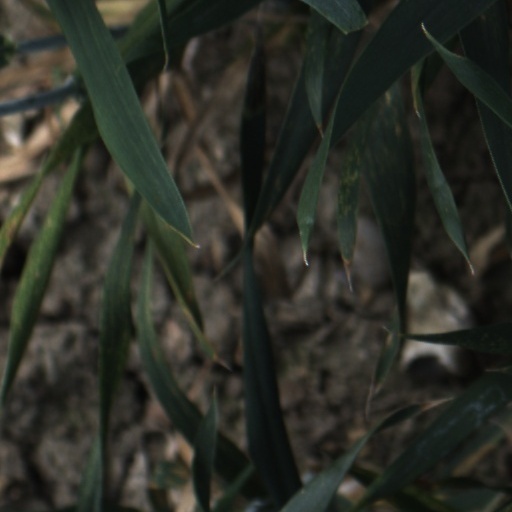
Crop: wheat